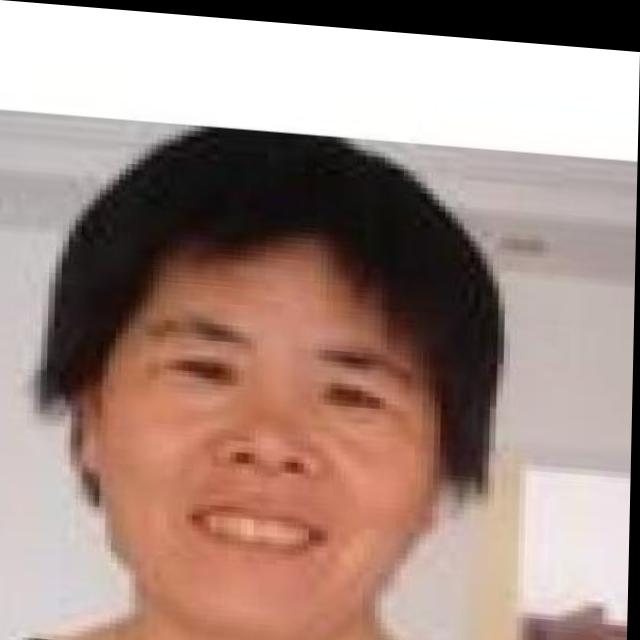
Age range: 45-64